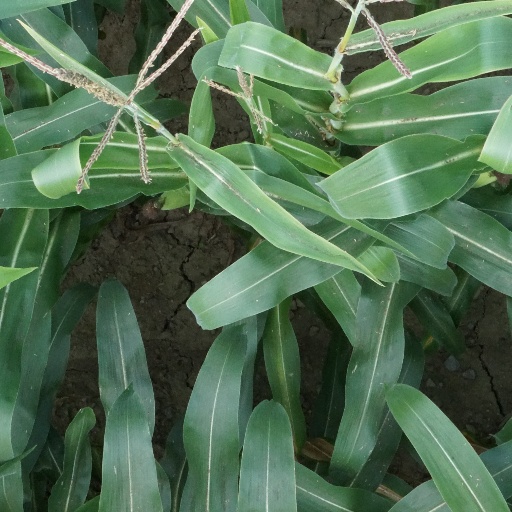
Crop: maize; corn